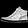
Label: Sneaker